Dadonville

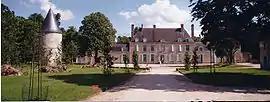
The chateau in Dadonville

Dadonville is a commune in the Loiret department in north-central France.